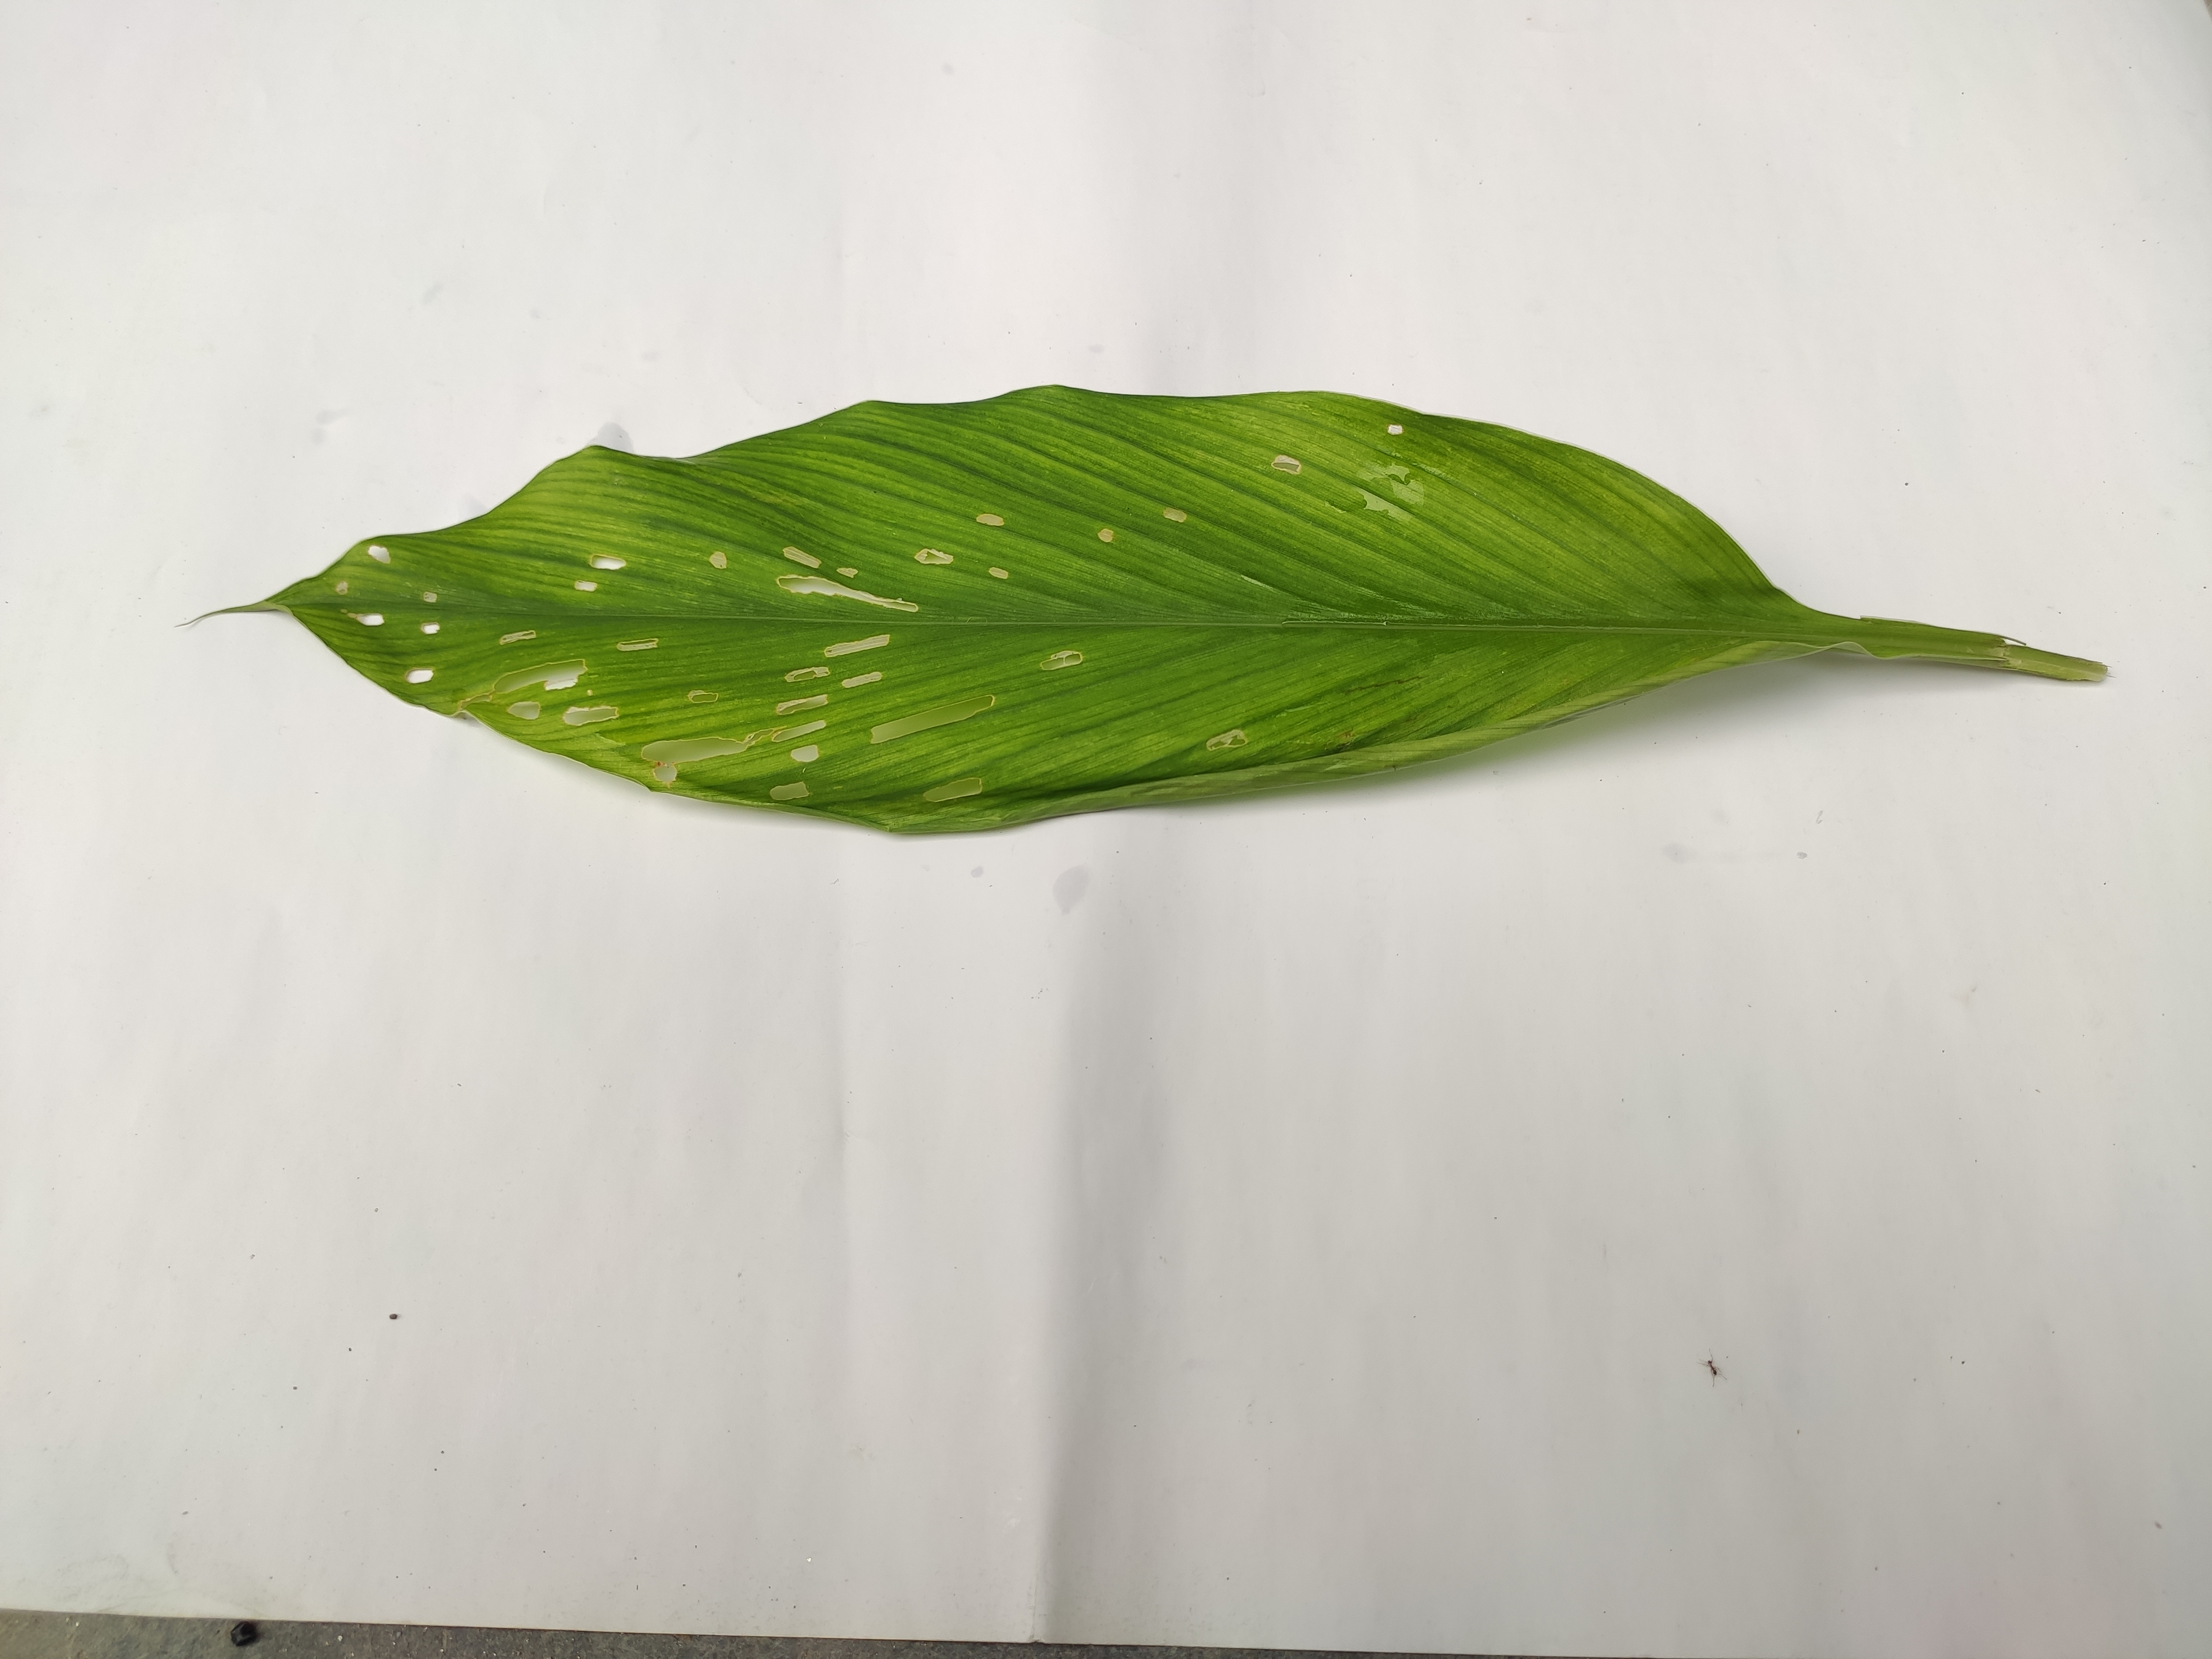
Label: Aphids_Disease